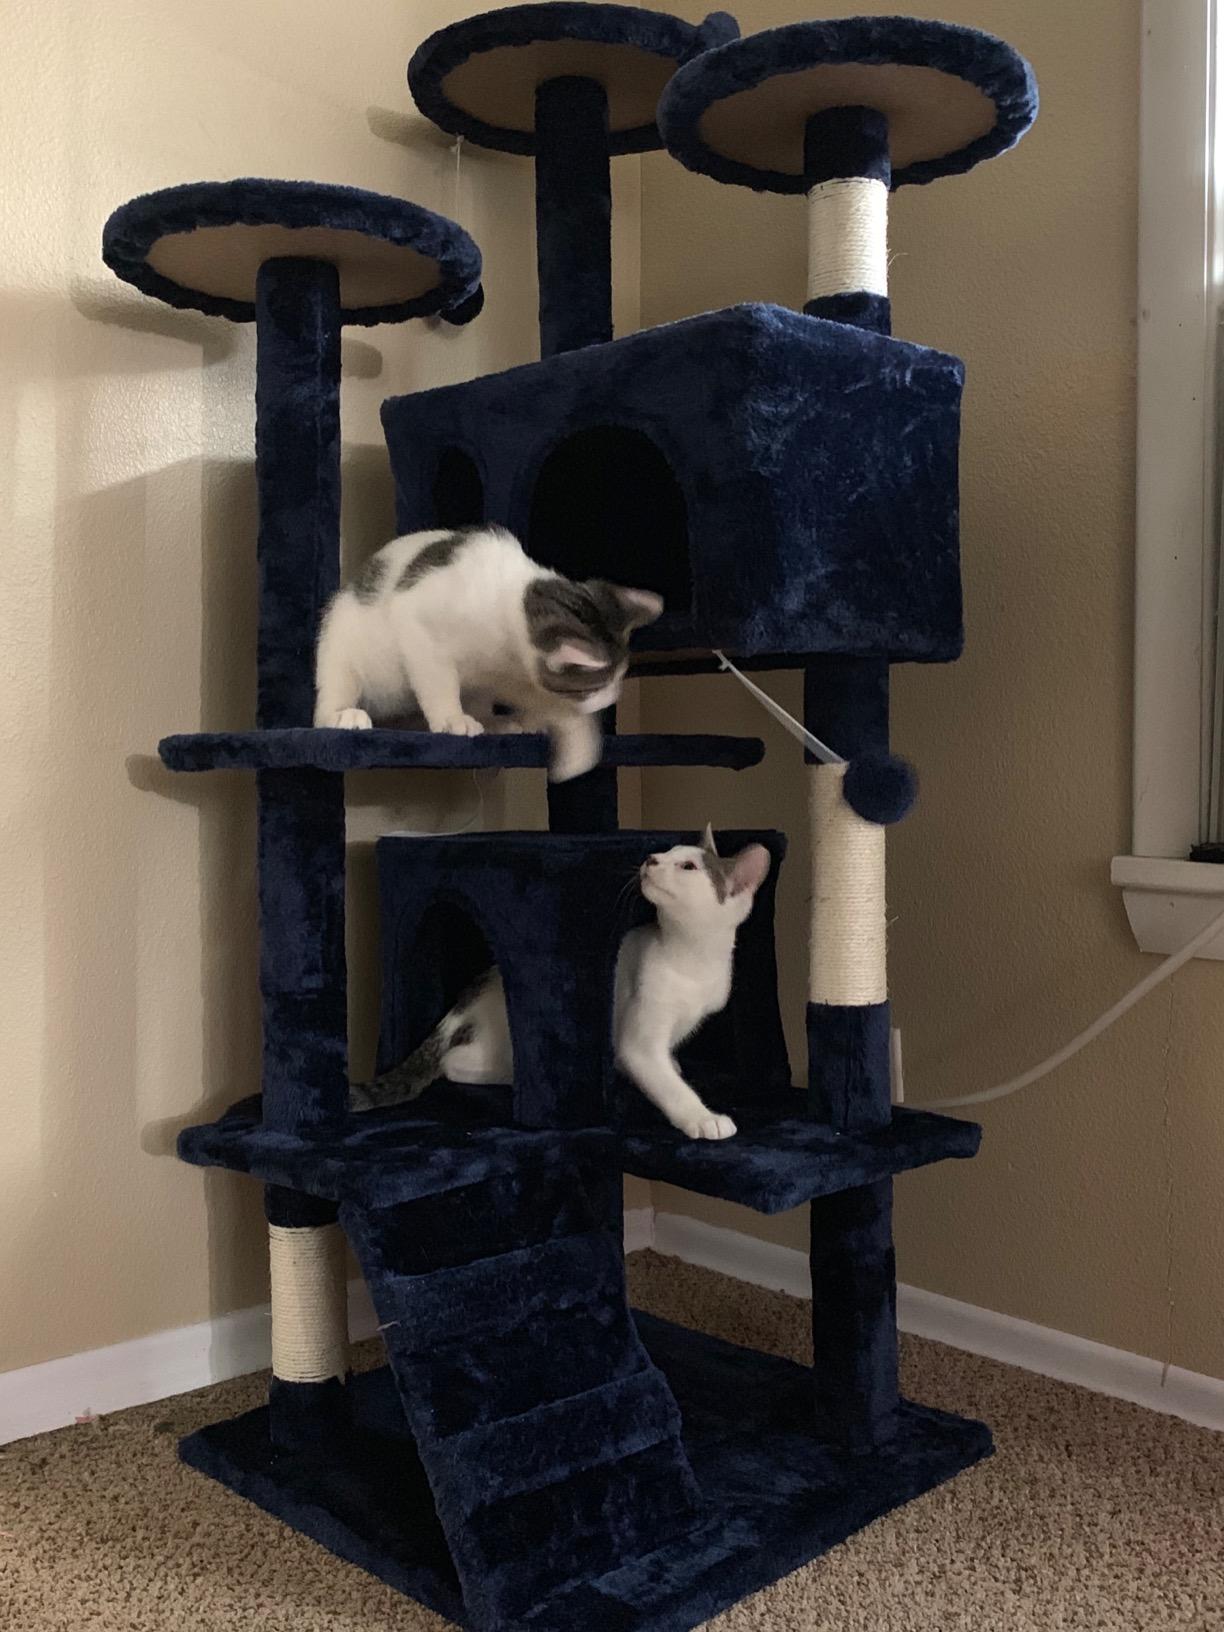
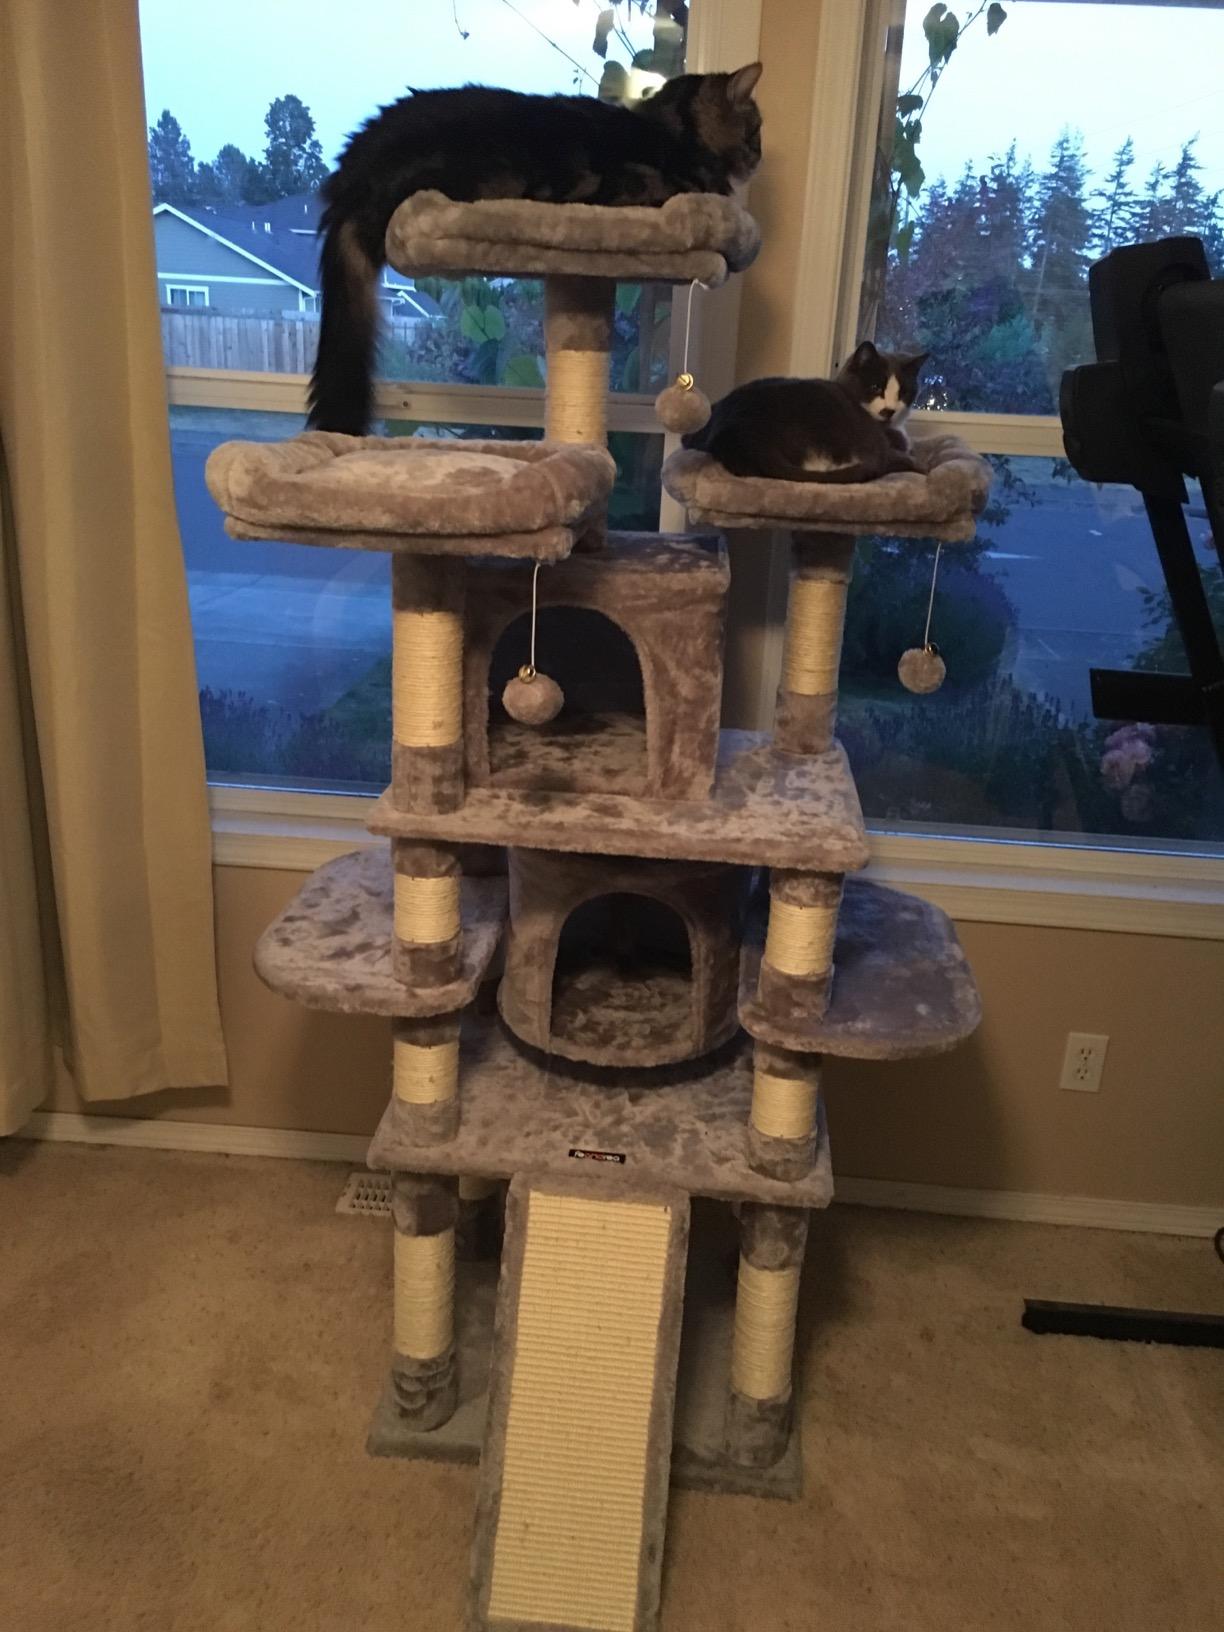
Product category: items_cat tree
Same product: no